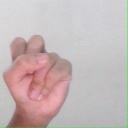
अक्षर: स